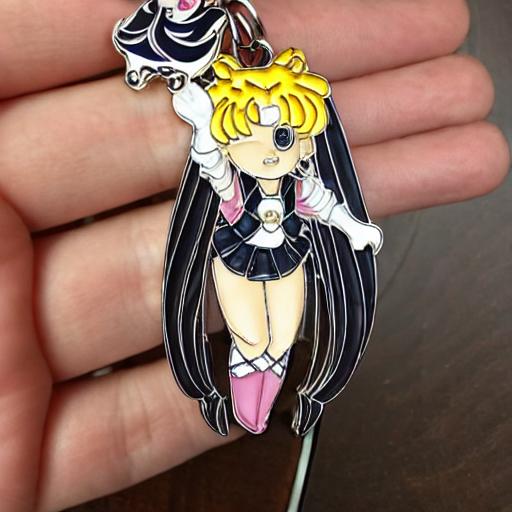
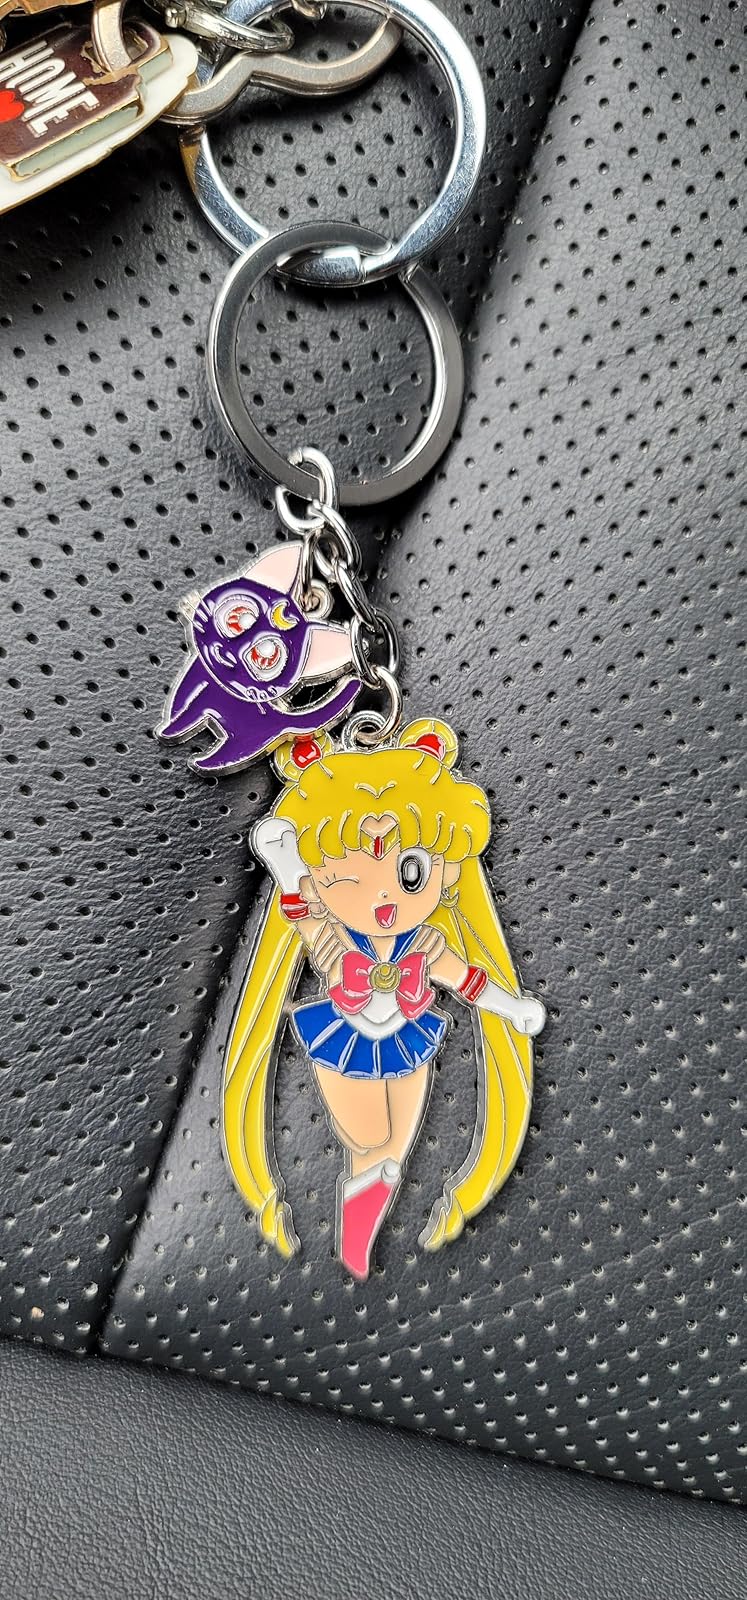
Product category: accessories_keychain
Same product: no